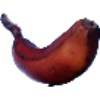
Label: Banana Red 1